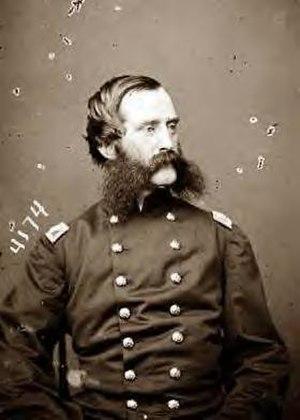
Elisha Gaylord Marshall est un brigadier général breveté de l'armée de l'Union lors la guerre de Sécession.